Personal life of Leonardo da Vinci

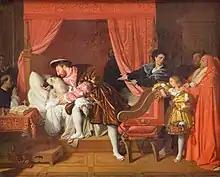
"Francis I receiving the last breath of Leonardo da Vinci", by Ingres, 1818

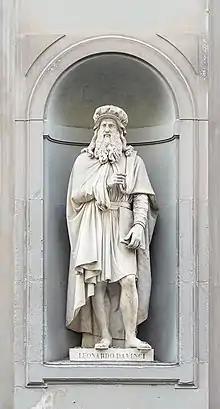
A statue of Leonardo outside the Uffizi Gallery in Florence, based upon contemporary descriptions

Vasari says of the child Leonardo "He would have been very proficient in his early lessons, if he had not been so volatile and flexible; for he was always setting himself to learn a multitude of things, most of which were shortly abandoned. When he began the study of arithmetic, he made, within a few months, such remarkable progress that he could baffle his master with the questions and problems that he raised... All the time, through all his other enterprises, Leonardo never ceased drawing..."